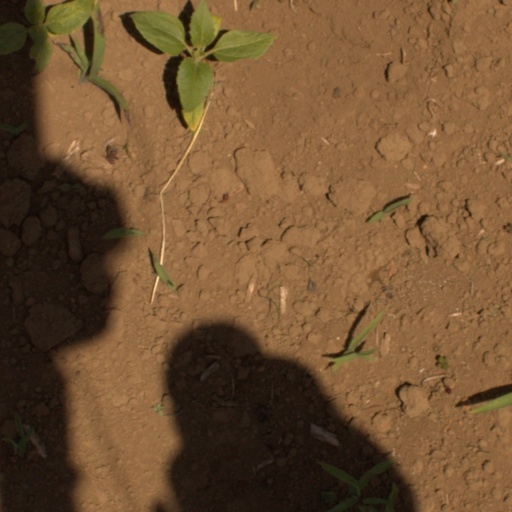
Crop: Jerusalem artichoke